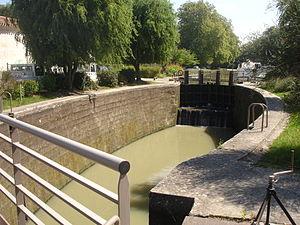
France, Haute-Garonne (31), Canal du Midi, écluse de Négra près de Villefranche-de-Lauragais. This building is indexed in the Base Mérimée, a database of architectural heritage maintained by the French Ministry of Culture,
L'écluse de Négra est une écluse à chambre unique sur le Canal du Midi près du village de Villefranche-de-Lauragais dans le Languedoc.
Cet article recense une partie des monuments historiques de la Haute-Garonne, en France.
Le canal du Midi est un canal de navigation français à bief de partage qui relie Toulouse à la mer Méditerranée depuis le xviiᵉ siècle. D'abord nommé « canal royal de Languedoc », les révolutionnaires le rebaptisent en 1789 « canal du Midi ». À partir du xixᵉ siècle, le canal latéral à la Garonne, qui double la Garonne de Bordeaux à Toulouse, prolonge le canal du Midi pour fournir une voie navigable de l'océan Atlantique à la mer Méditerranée : l'ensemble des deux canaux est dénommé « canal des Deux-Mers ».